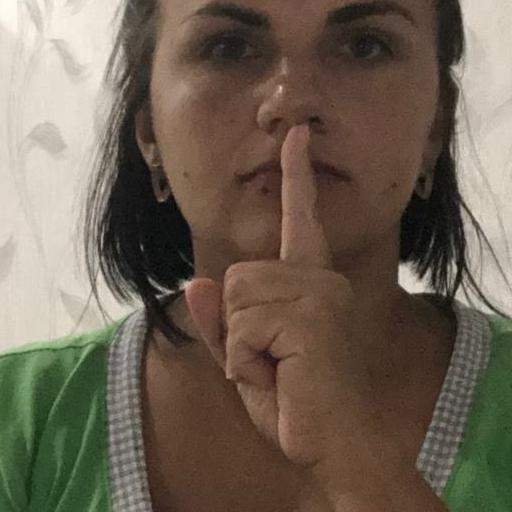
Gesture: mute